Oakley Court

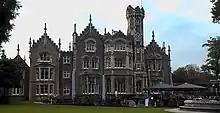
Recent view

In August 1949, Oakley Court became home to the British film production company Hammer Films. Hammer shot five films there, including "The Man in Black" and "The Lady Craved Excitement", before moving to the adjacent Down Place - which subsequently became Bray Studios - the following year. While the bulk of Hammer's best known horror movies were filmed at Bray in the late 1950s and early '60s, the studio continued to make occasional use of Oakley Court as an exterior location, for example in "The Brides of Dracula" (1962), "The Reptile" (1966), and "The Plague of the Zombies"(1972). Other films shot there over the years include the William Castle horror-comedy "The Old Dark House" (1963); "Witchcraft" (1964); "Au Pair Girls" (1972); "And Now the Screaming Starts!" (1973); the cult independent horror film "Vampyres" (1974); the mystery farce "Murder by Death" (1976); and the Peter Cook and Dudley Moore comedy, "The Hound of the Baskervilles" (1978). Freddie Francis was inspired by Oakley Court's exteriors and long wished to set a film there; his "Mumsy, Nanny, Sonny, and Girly" (1970) was written specially to take advantage of the unique landscaping and architecture. It was used as the location for Dr. Frank N. Furter's castle (called The Frankenstein Place) in "The Rocky Horror Picture Show" (1975). During filming, actress Susan Sarandon, who played Janet Weiss, came down with pneumonia because neither Oakley Court or Bray Studios had heating or bathrooms, because, at the time, Oakley Court was in horrible condition. In 1995, it was featured as the "Laxton Grange Hotel" in the British television series "Pie in the Sky" starring Richard Griffiths.